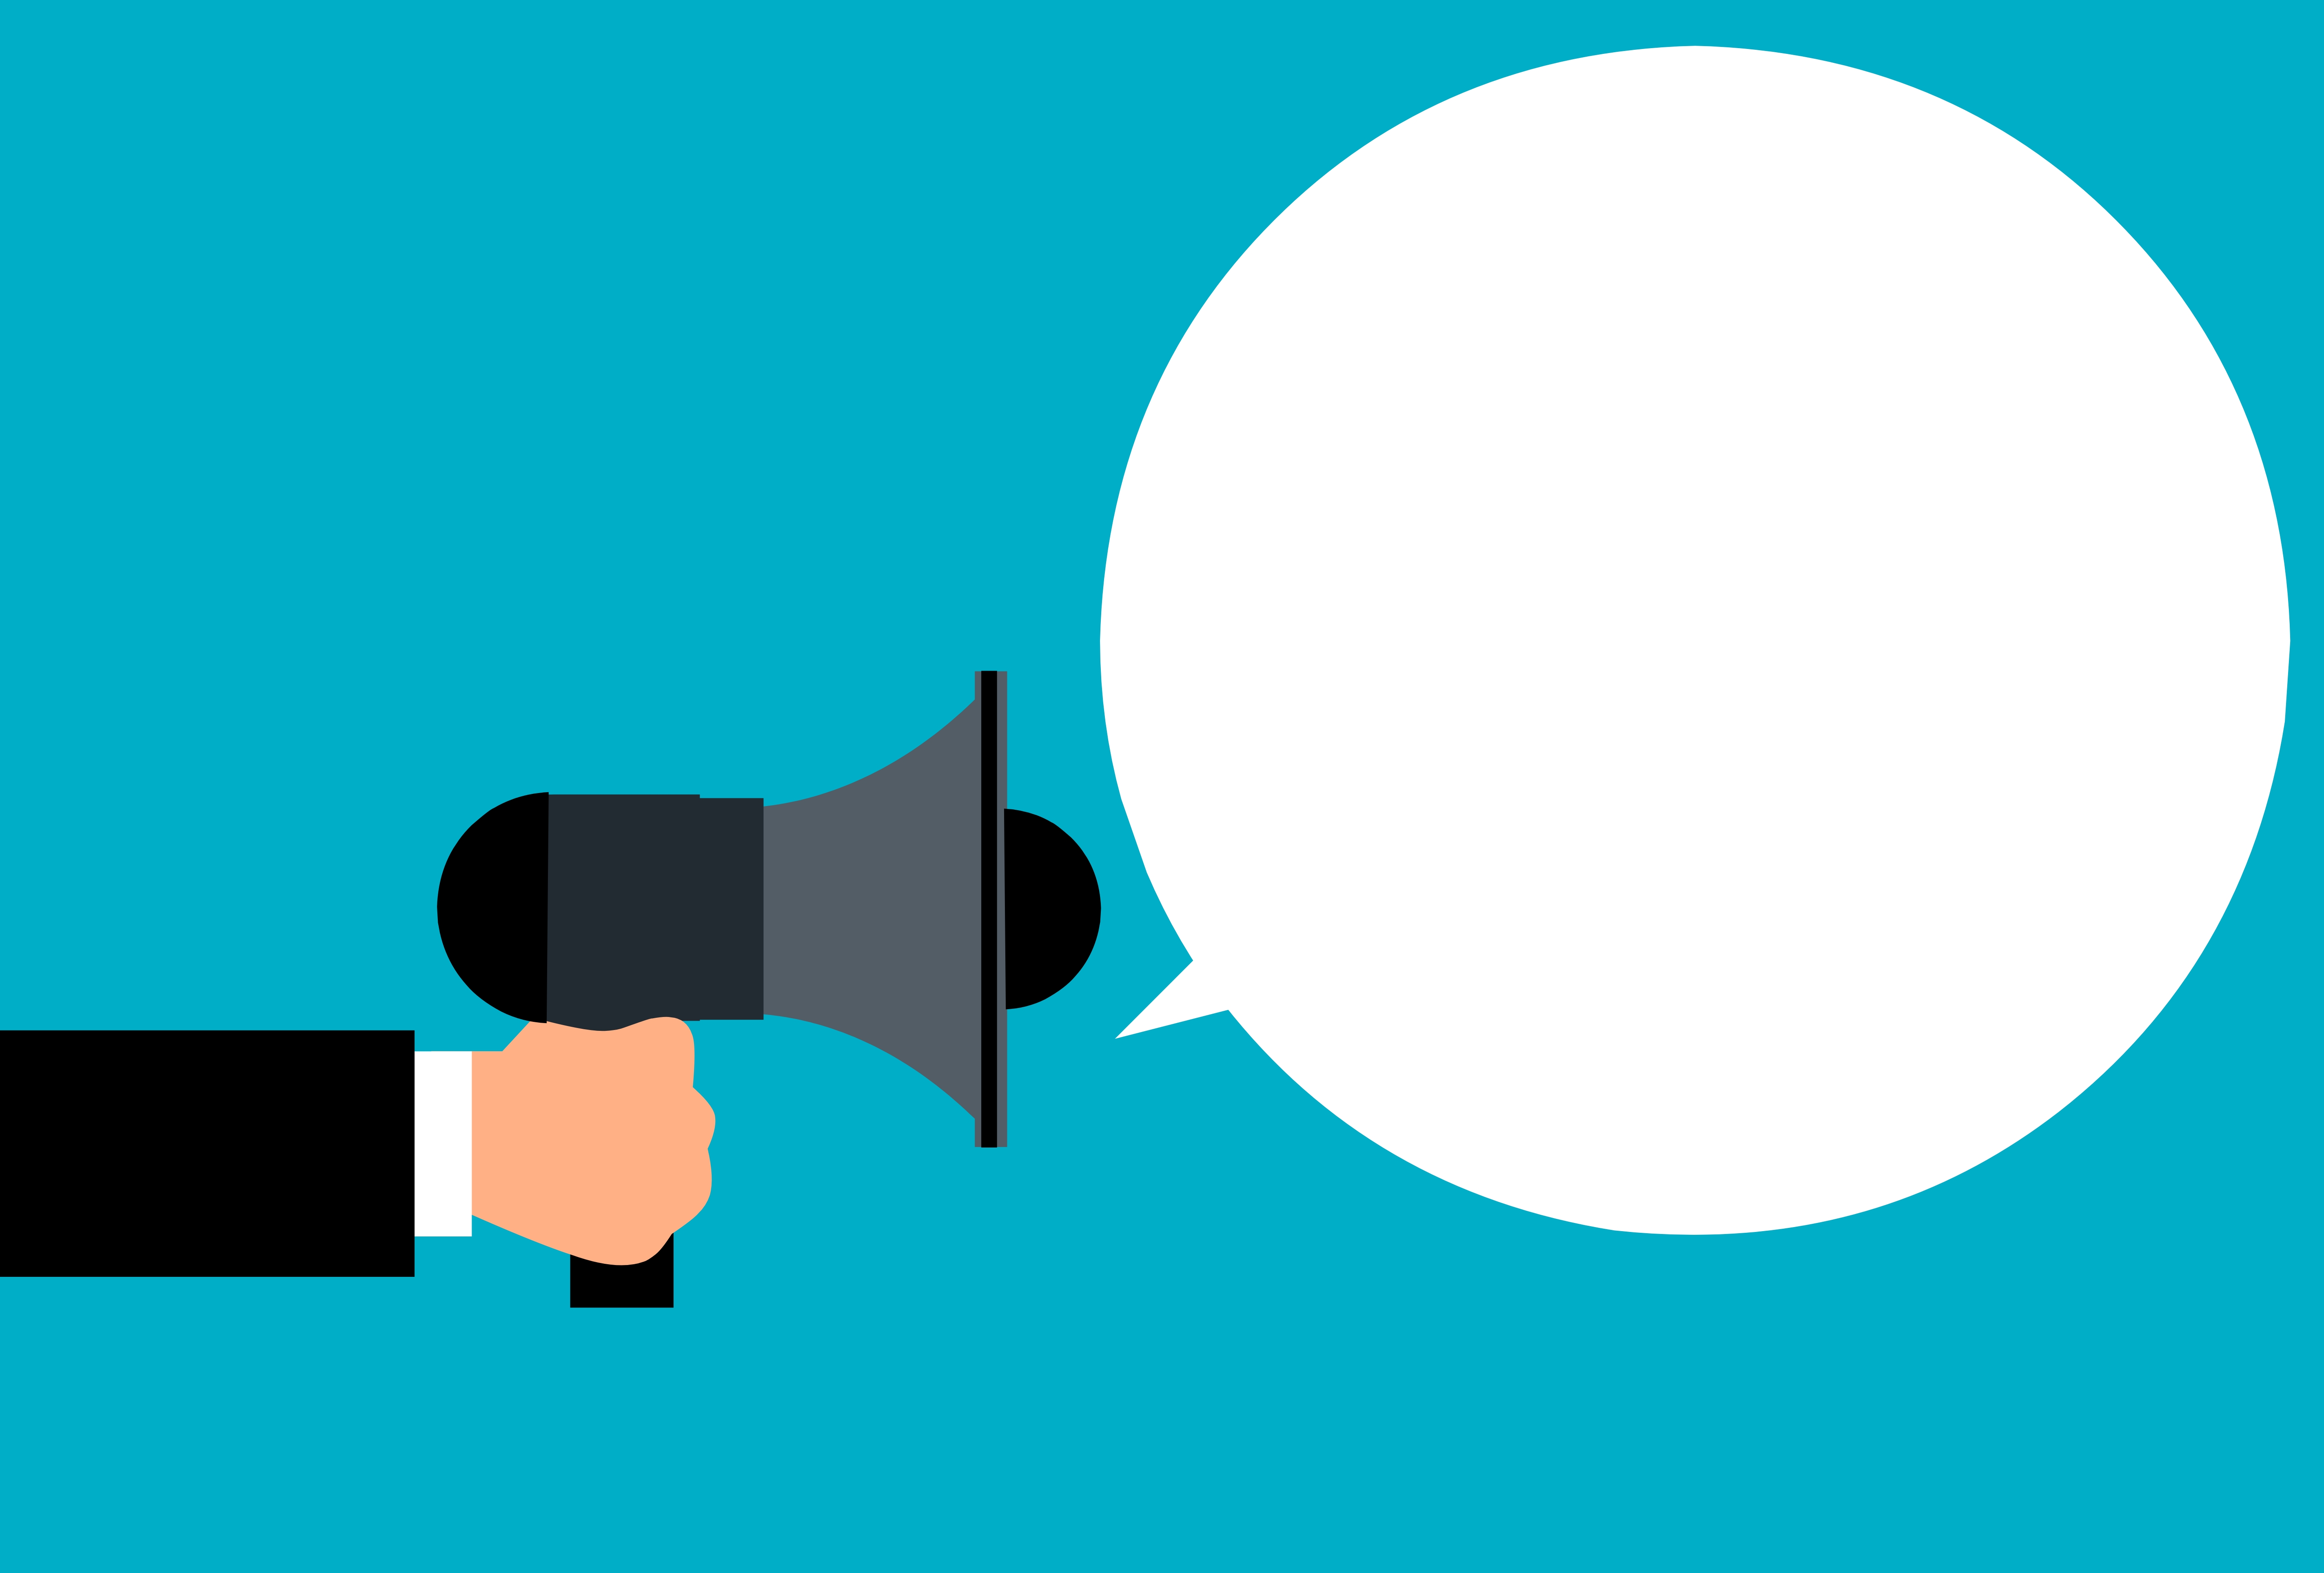
marketing, megaphone, advertisement, announcement, broadcasting, horn, alert, banner, hand, communication, campaign, business, promotion, information, promote, message, presentation, voice, speech, advice, leadership, bubble, public, speaking, talking, azure, font, electric blue, circle, graphics, diagram, logo, tail, brand, animation